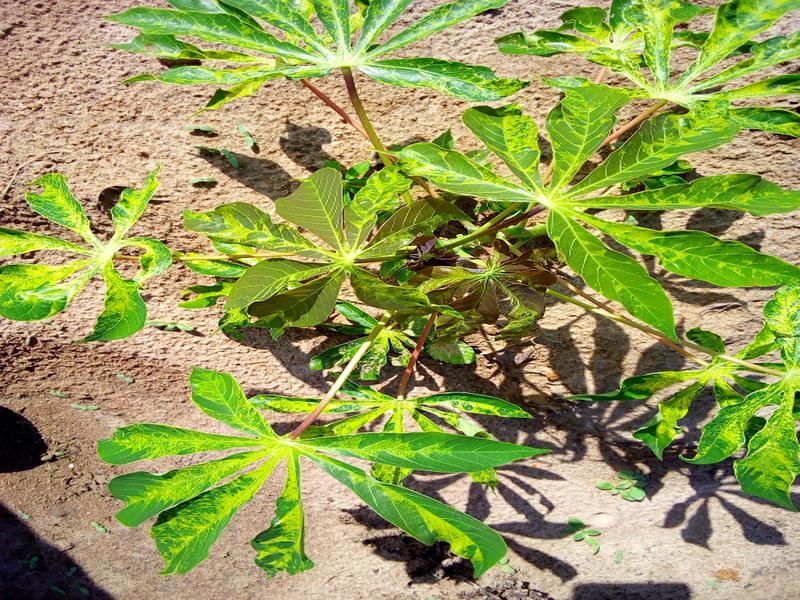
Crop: cassava
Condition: mosaic_disease